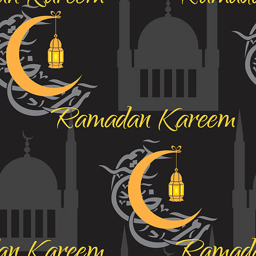
crescent and lantern to light the holy month of vector art illustration